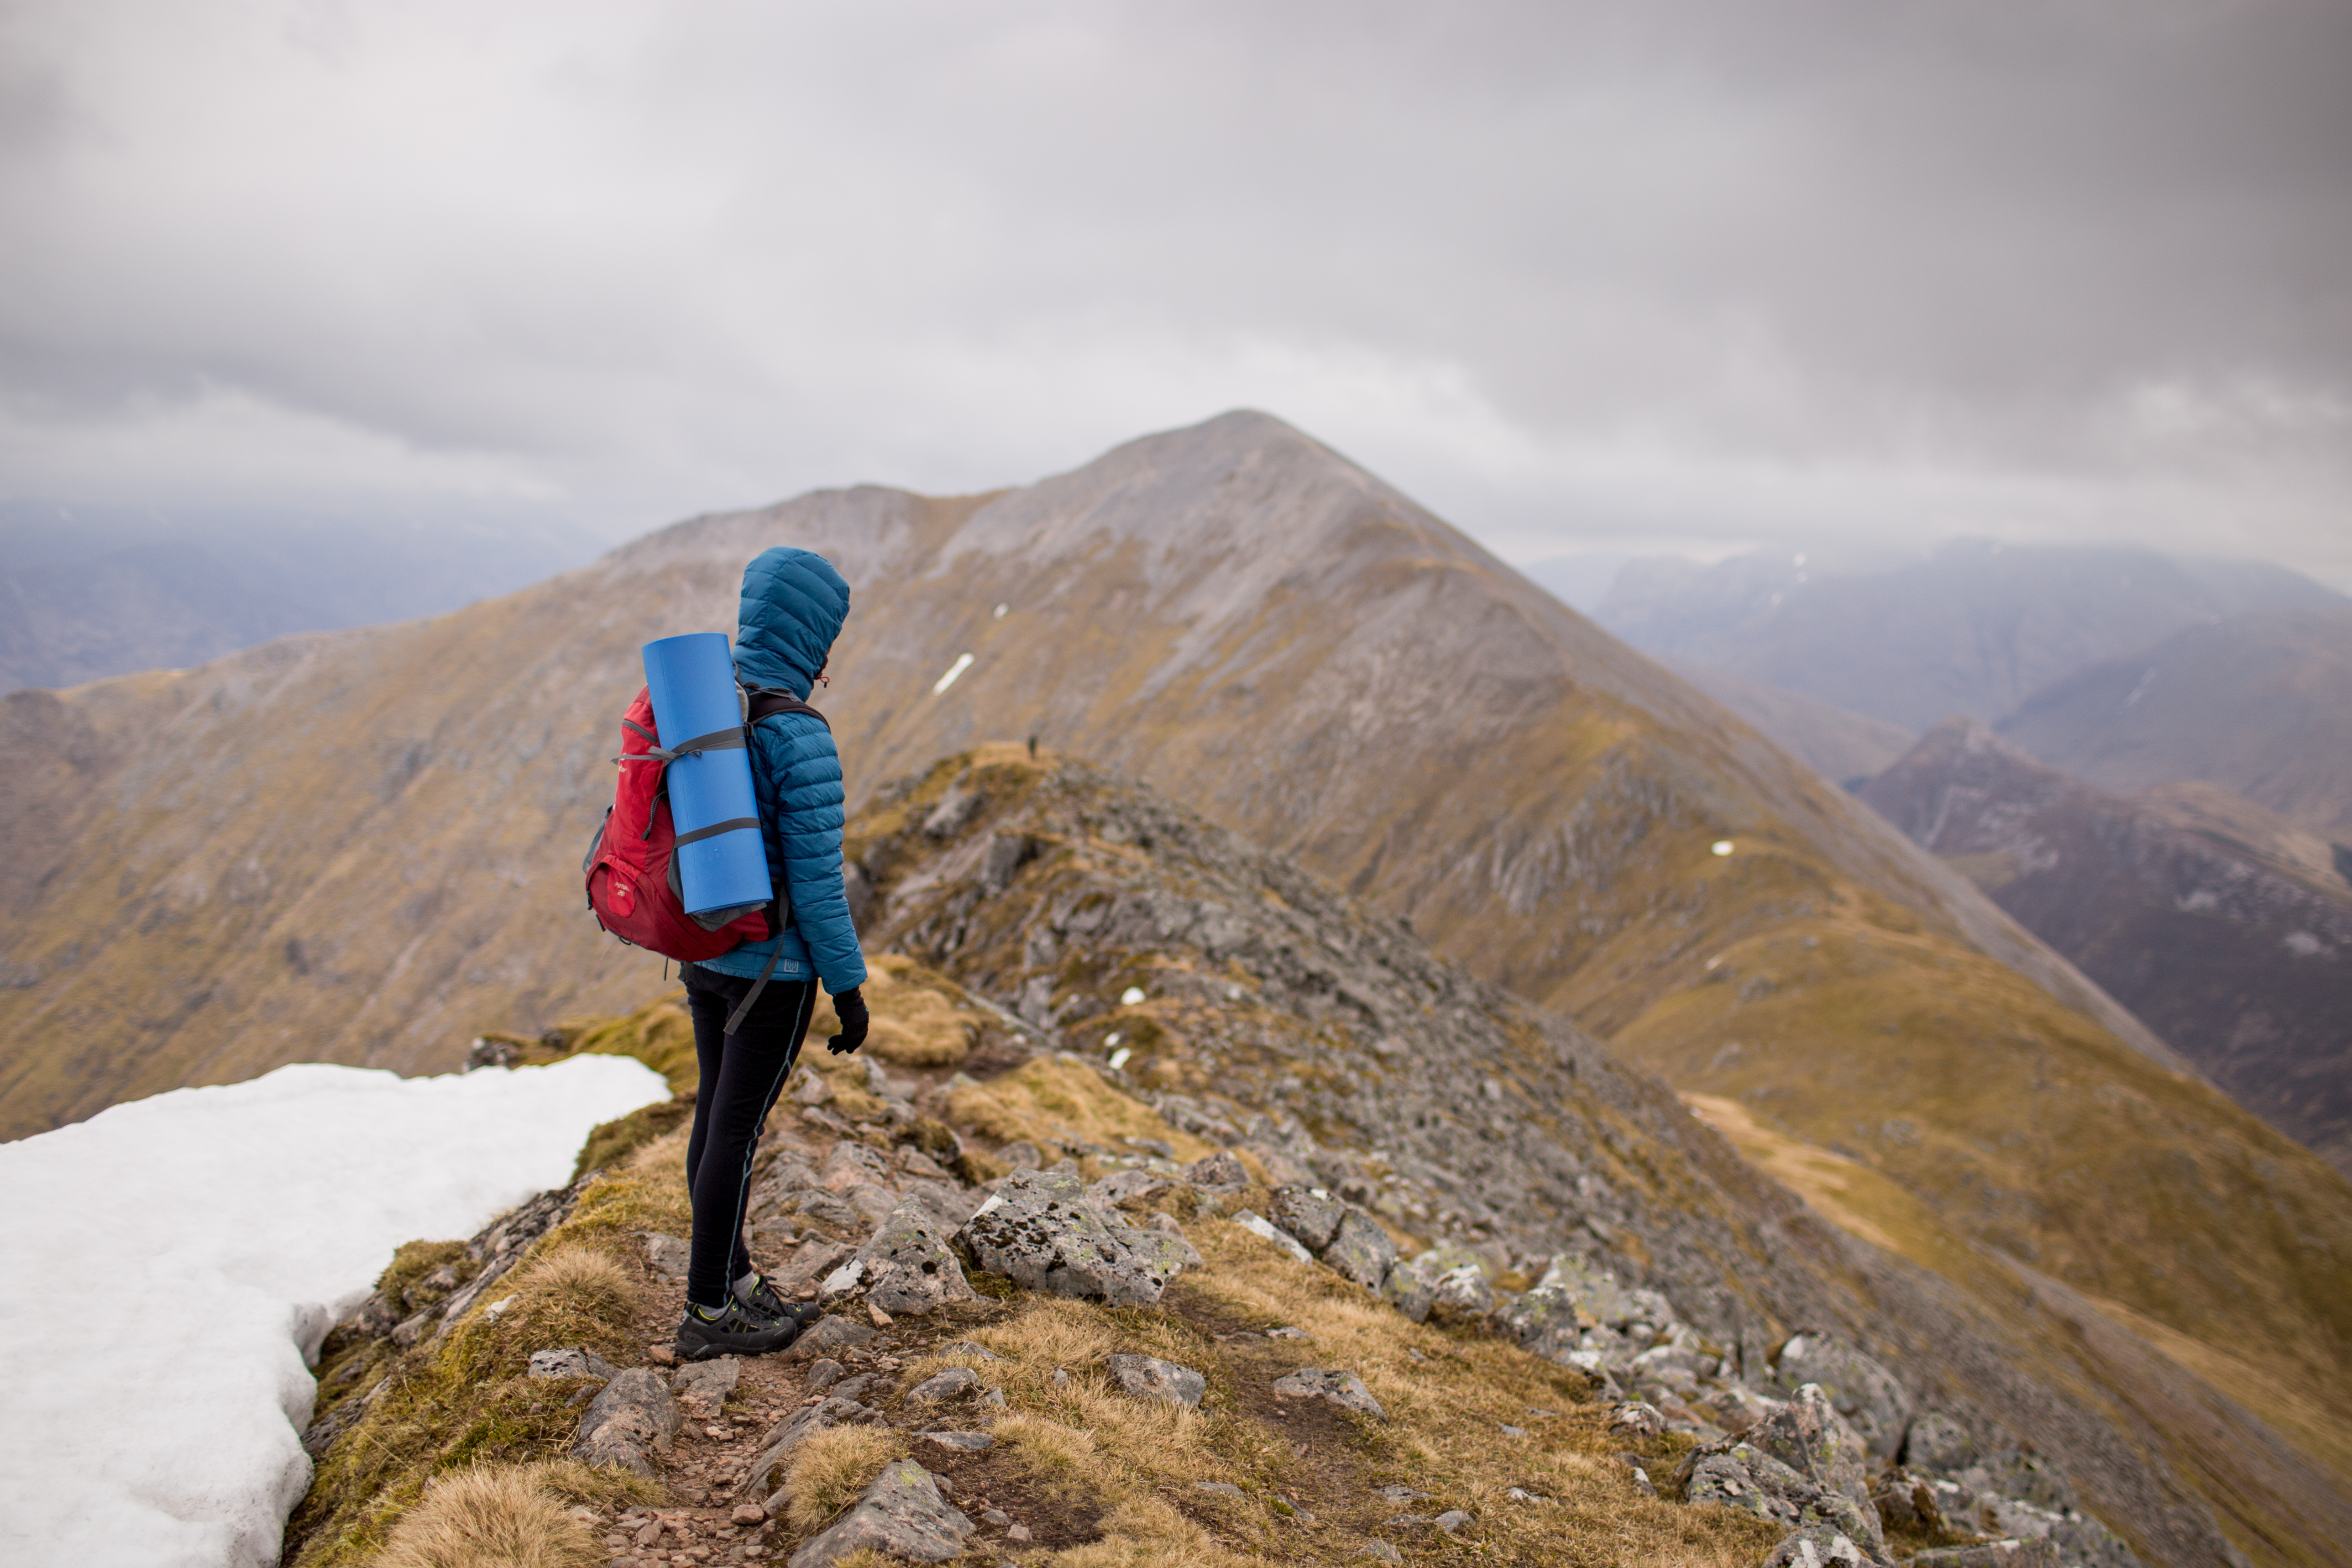
landscape, nature, wilderness, walking, mountain, hiking, adventure, mountain range, recreation, hike, climbing, mountain climbing, extreme sport, terrain, ridge, summit, climb, mountain peak, mountaineering, outdoors, sports, alps, backpacking, fell, landform, mountain pass, outdoor recreation, mountainous landforms